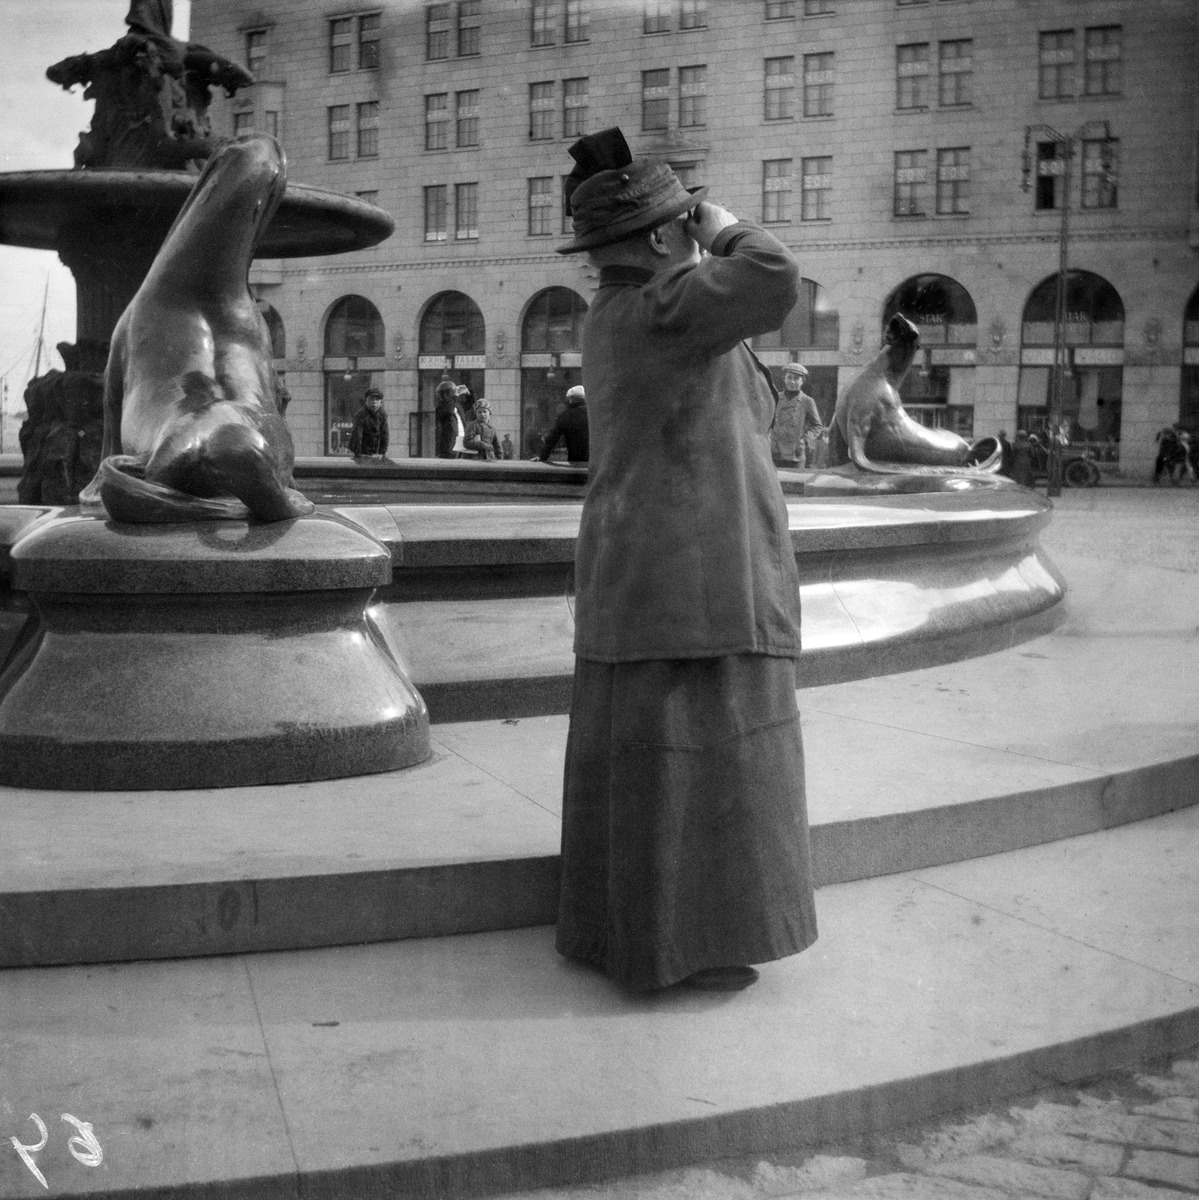
Auringonpimennyksen katselua Kauppatorilla Havis Amandan luona
sisällön kuvaus: Auringonpimennyksen katselua Kauppatorilla Havis Amandan luona. mustavalkoinen
Kuvaaja: Timiriasew, Ivan, valokuvaaja
Ajankohta: kuvausaika 1912
Paikka: Suomi, Uusimaa, Helsinki, Kaartinkaupunki Helsinki, Kauppatori
Aiheet: auringonpimennykset, naiset, pukeutuminen